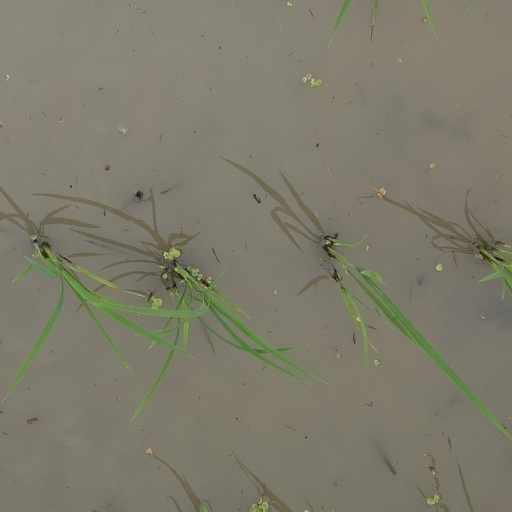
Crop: rice